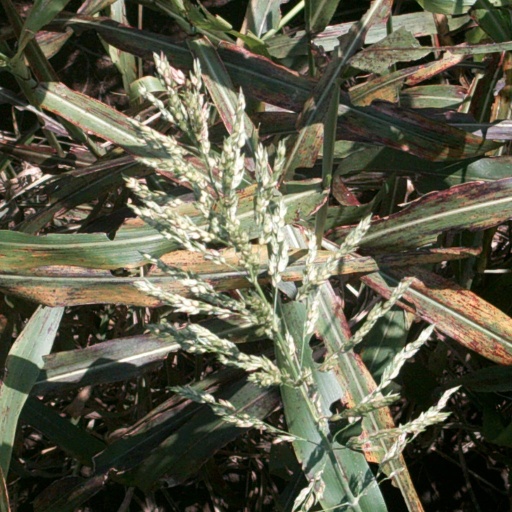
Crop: sorghum